Margaret R. Guzman

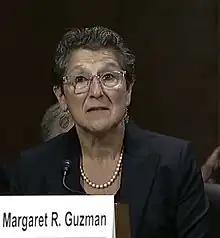

Margaret Rose Guzman (born 1960) is an American attorney serving as a United States district judge of the United States District Court for the District of Massachusetts. She previously served as a judge of the Ayer District Court in Middlesex County, Massachusetts.